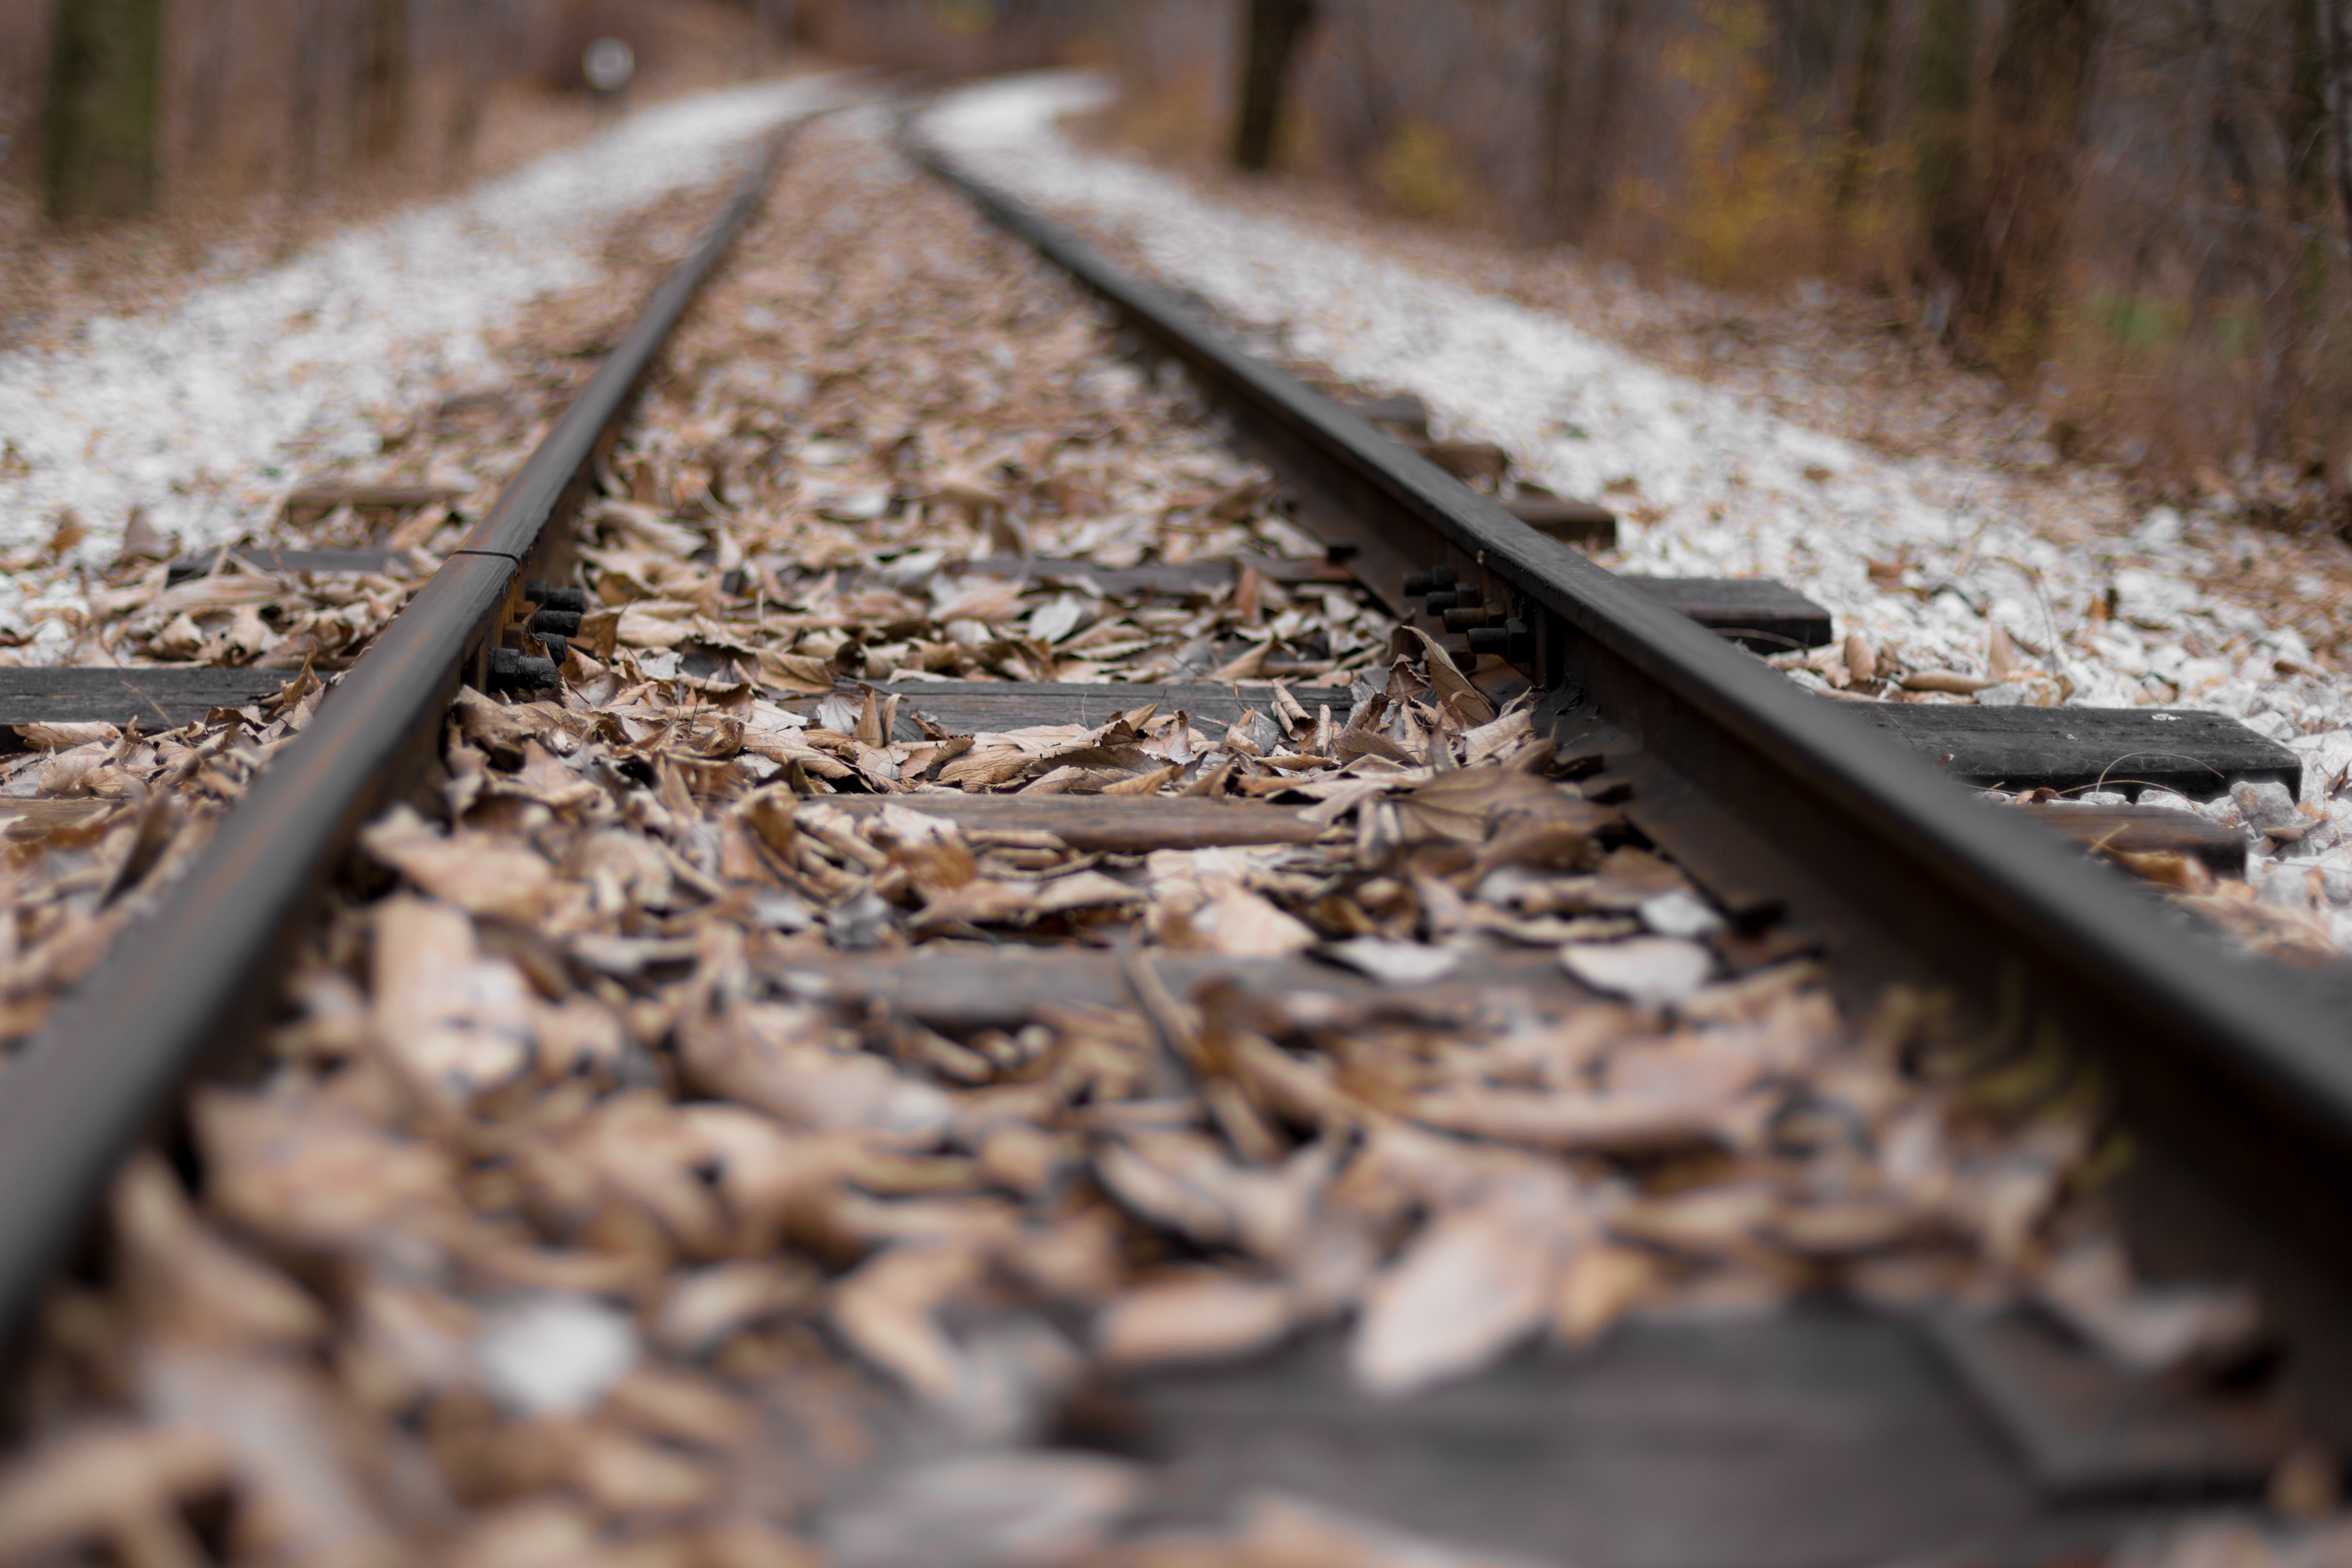
wood, track, railway, railroad, perspective, transport, vehicle, soil, leaves, gravel, dry leaves, rail transport